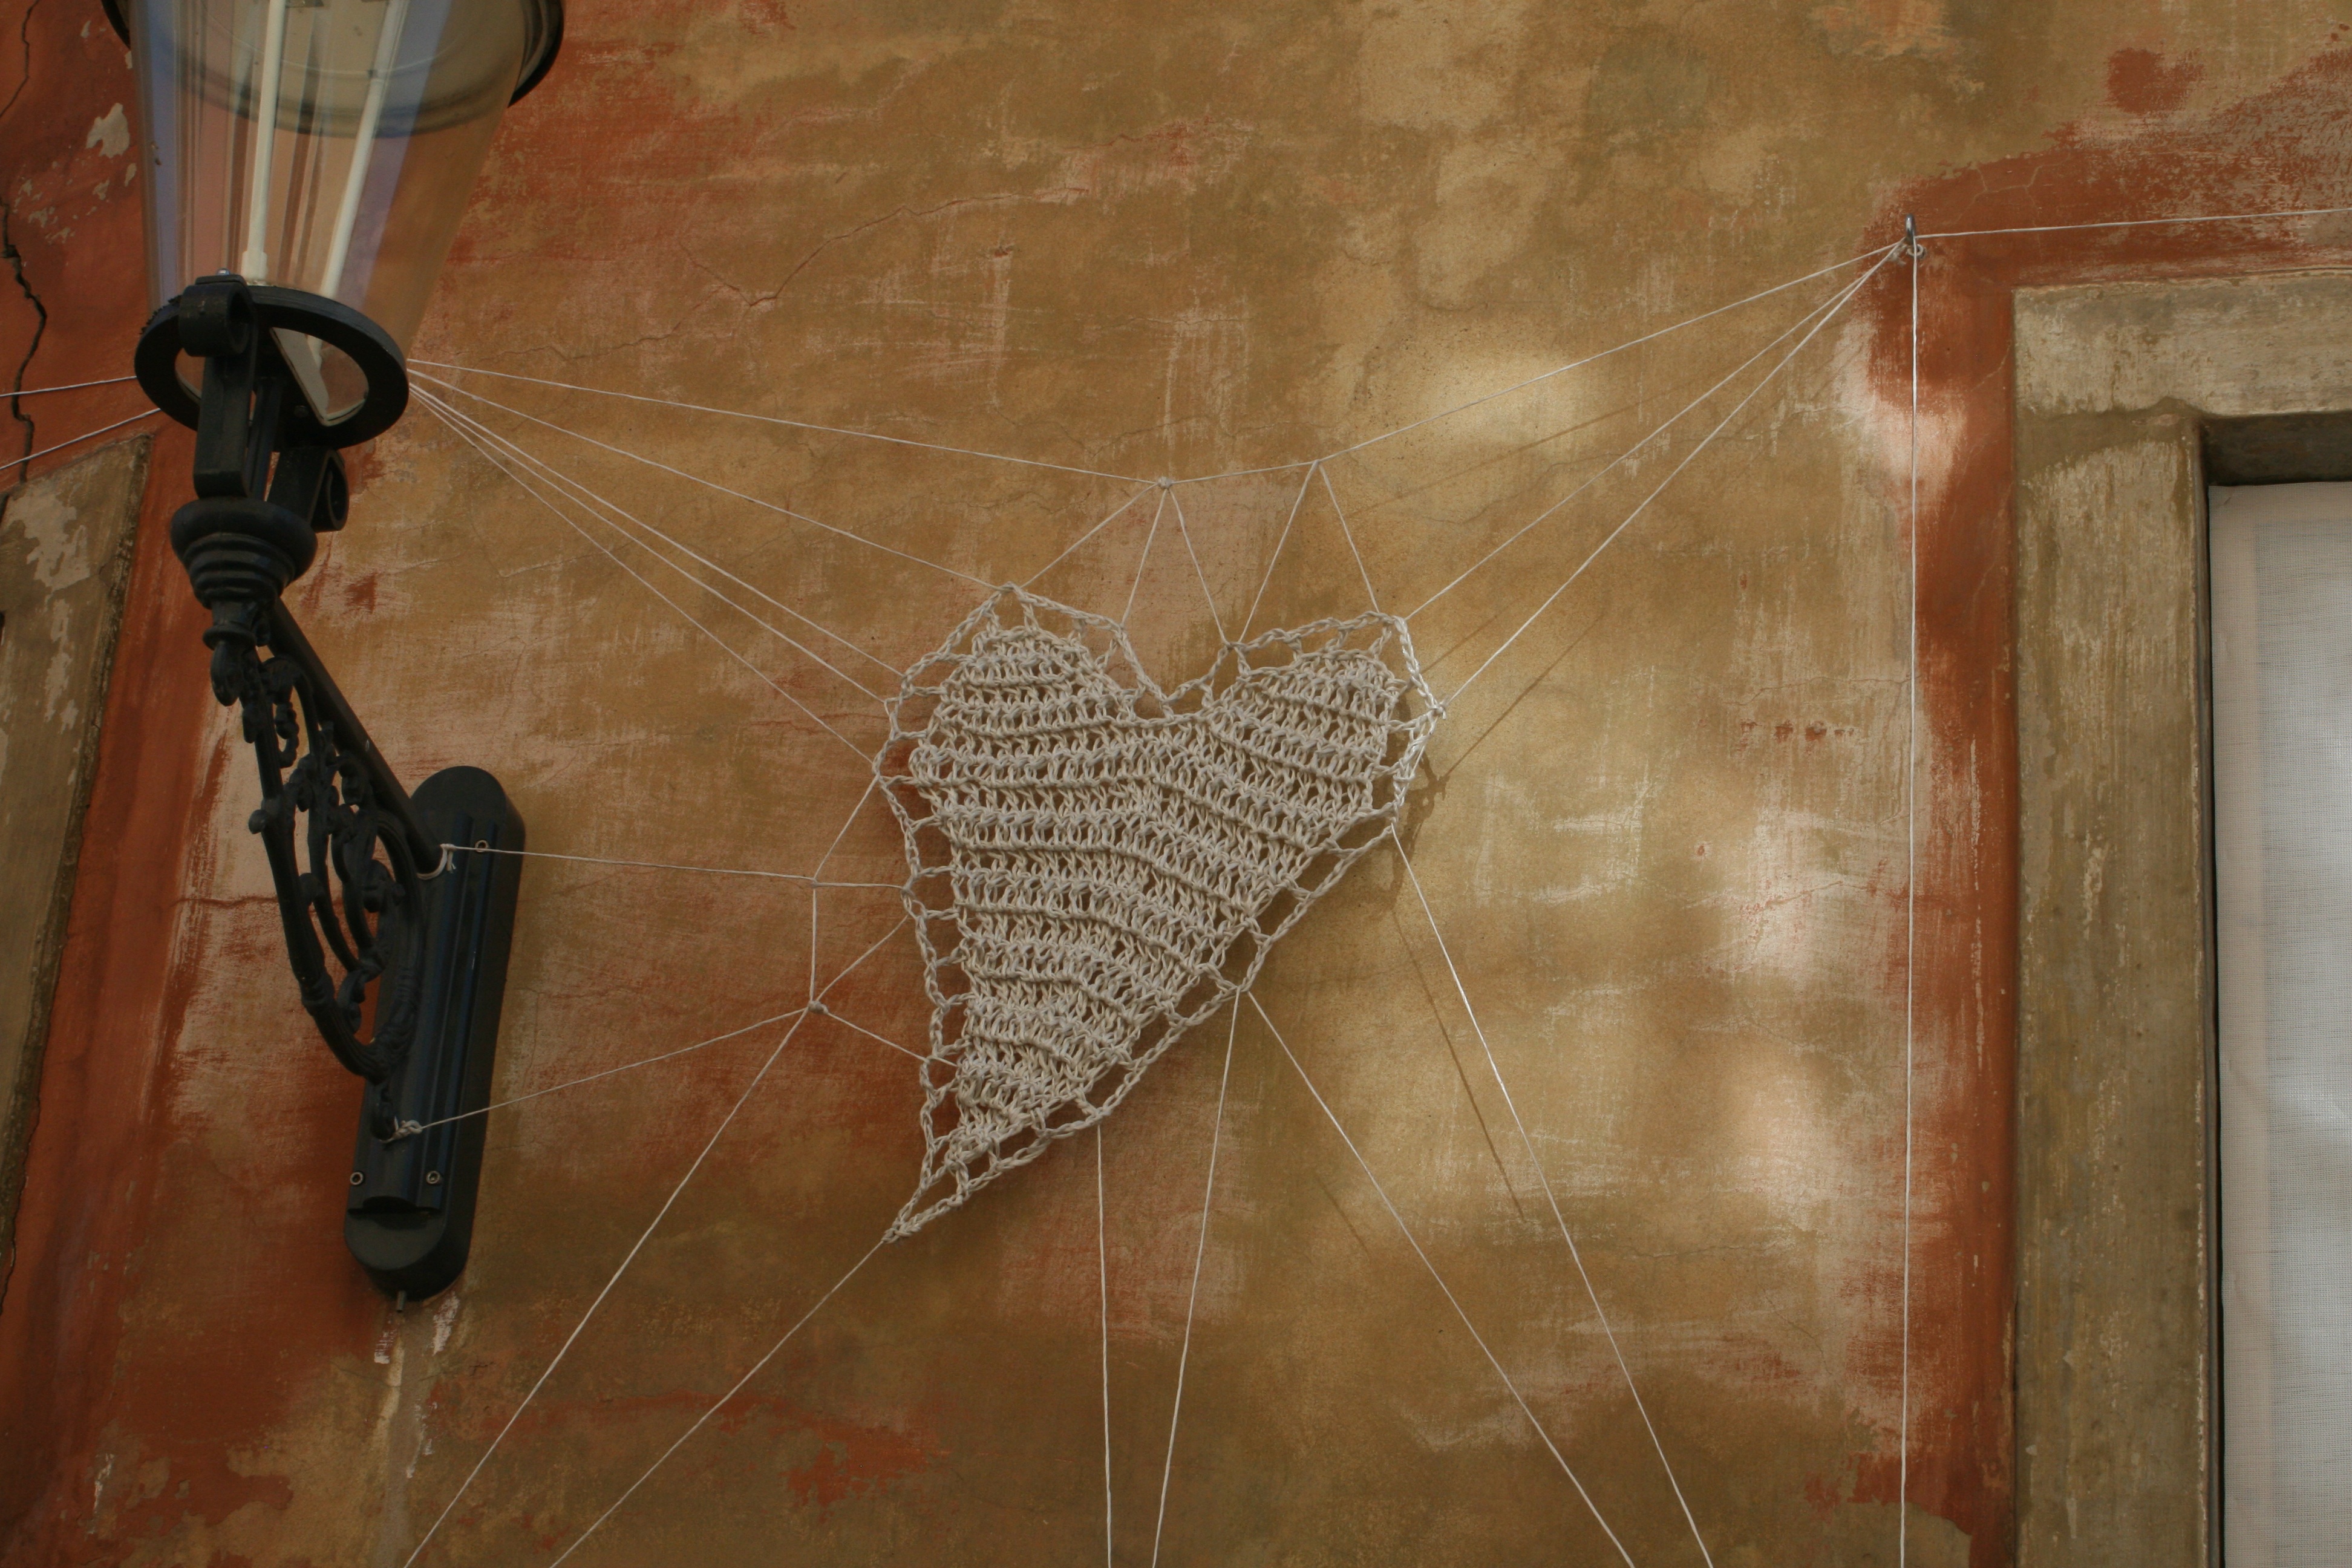
wood, floor, window, home, wall, heart, facade, material, art, housewife, flooring, zittau